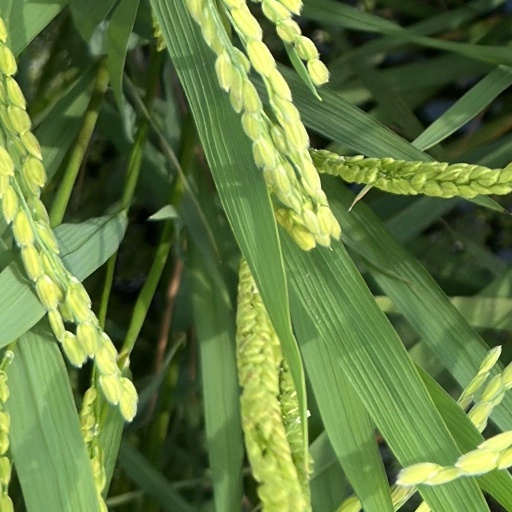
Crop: rice